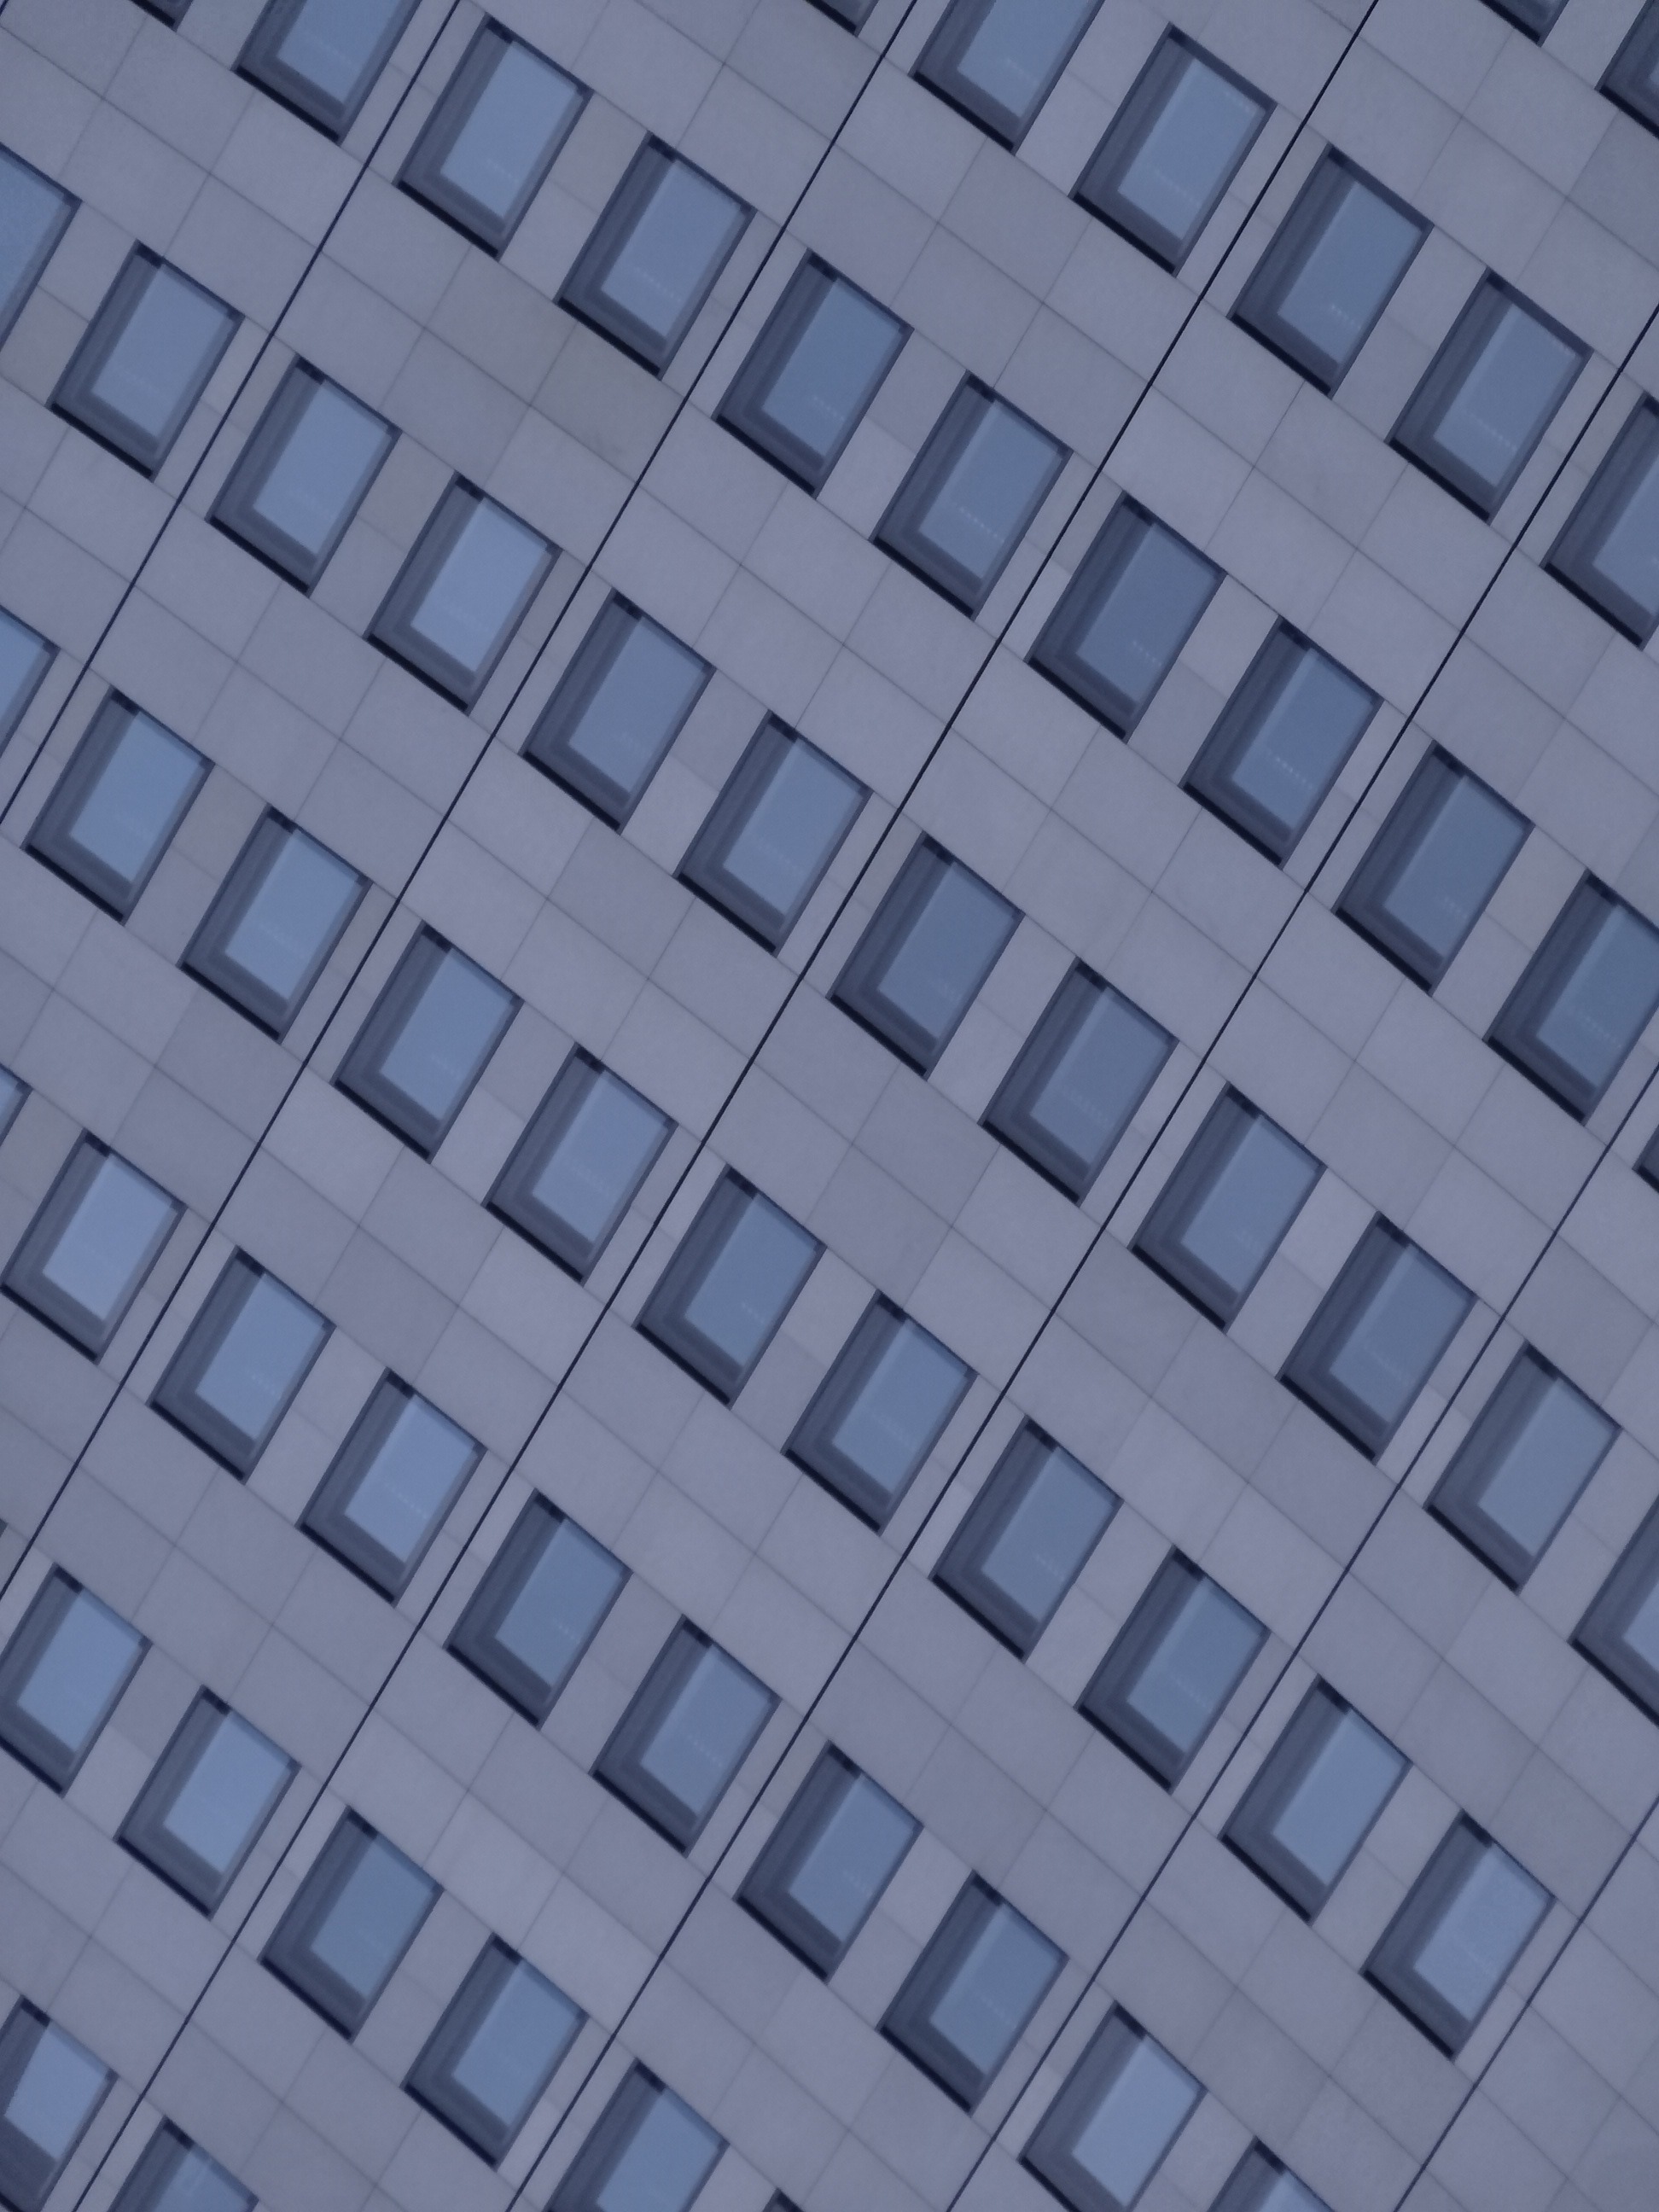
architecture, window, building, city, home, skyscraper, wall, pattern, line, facade, blue, brick, design, symmetry, shape, front window, glass window